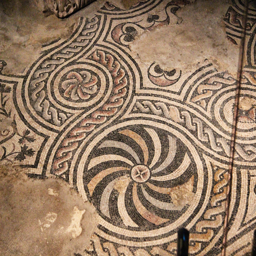
lighting is used to fill in the gaps in this intricate design